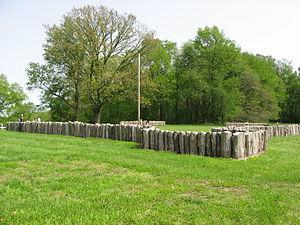
La bataille de Tippecanoe eut lieu le 7 novembre 1811, entre une force américaine menée par William Henry Harrison, gouverneur du Territoire de l'Indiana, et des guerriers amérindiens associés au chef shawnee Tecumseh. Tecumseh et son frère Tenskwatawa sont les meneurs d'une confédération d'Amérindiens venant de diverses tribus qui s'oppose à l'expansion américaine sur le territoire amérindien. Comme les tensions et la violence s'accroissent, le gouverneur Harrison emmène une armée d'environ 1 000 hommes disperser le siège de la confédération à Prophetstown, près de la confluence des rivières Tippecanoe et Wabash.